Leo Gorcey

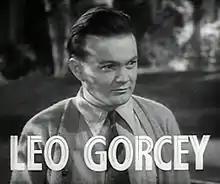
Gorcey in the film "Gallant Sons" (1940)

In 1937, Samuel Goldwyn made the popular play into a film of the same name, and transported the six rowdy young men to Hollywood. Gorcey became one of the busiest actors in Hollywood during the following 20 years, starring in seven Dead End Kids films between 1937 and 1939, 21 East Side Kids films between 1940 and 1945, and 41 The Bowery Boys films between 1946 and 1955.